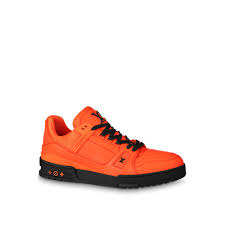
Label: Sneaker